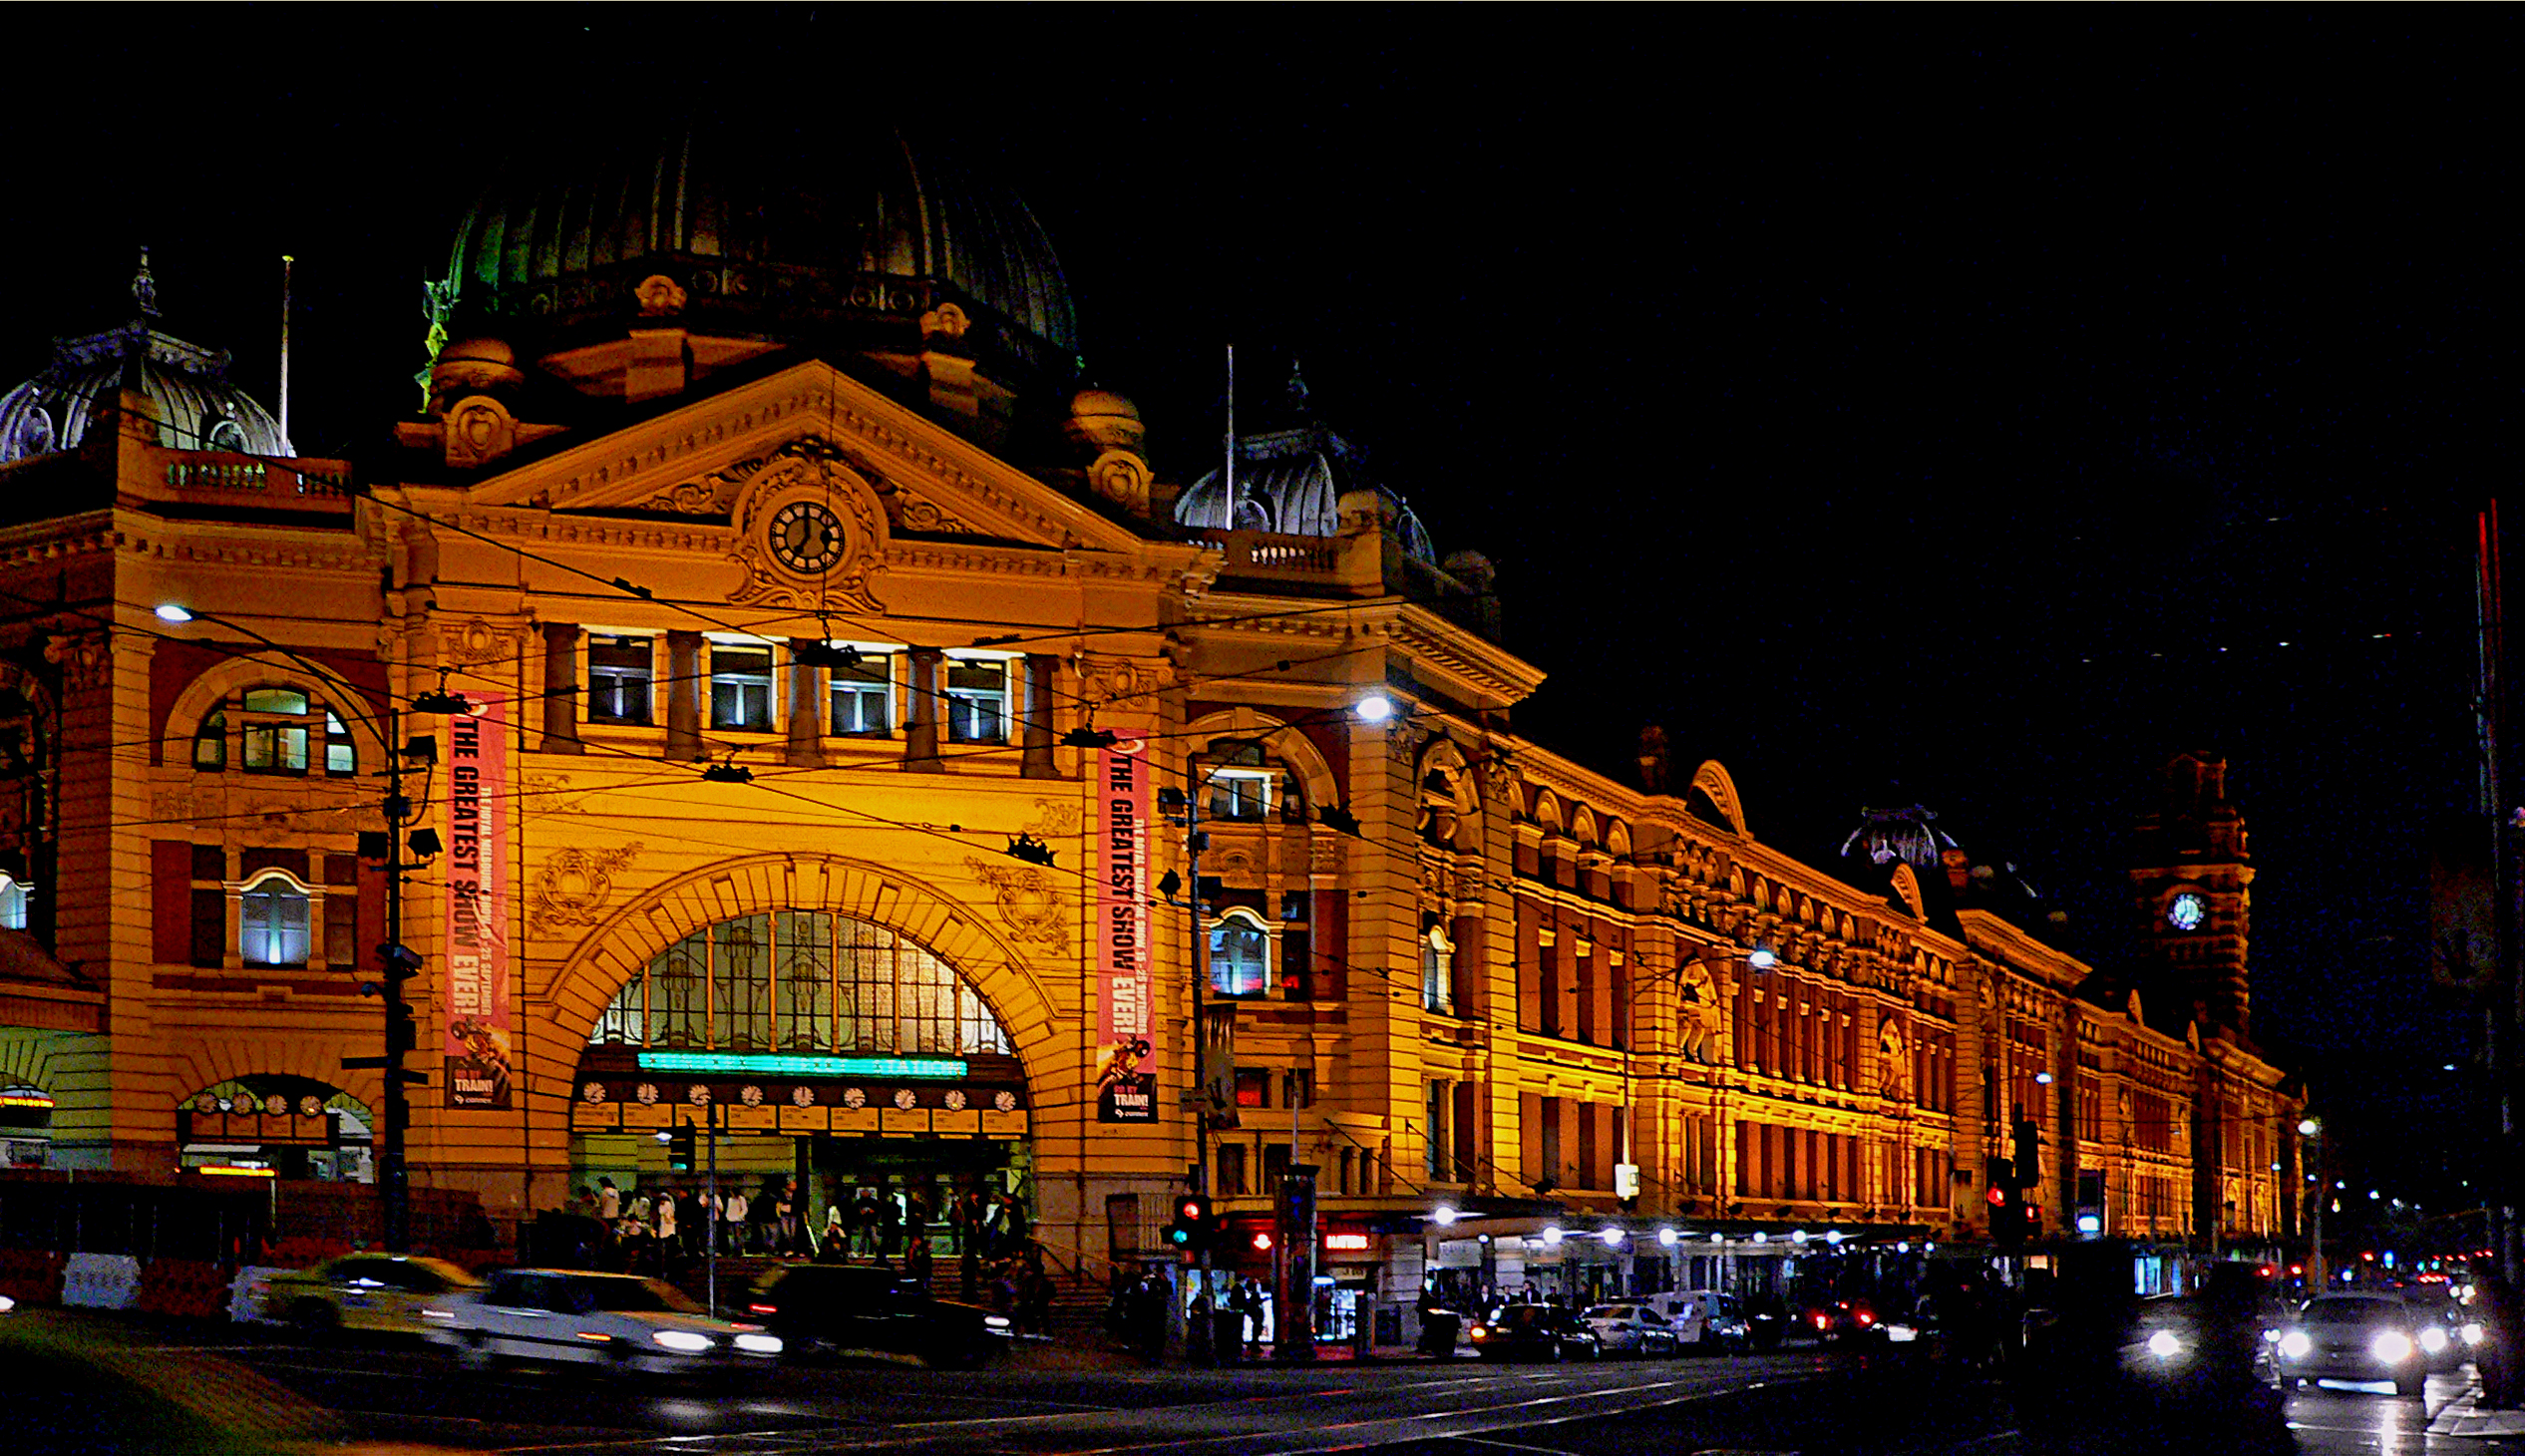
street, night, town, city, cityscape, downtown, dusk, evening, landmark, urban area, human settlement